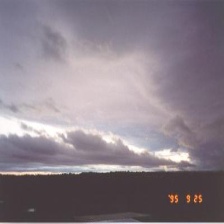
Cloud type: Stratus